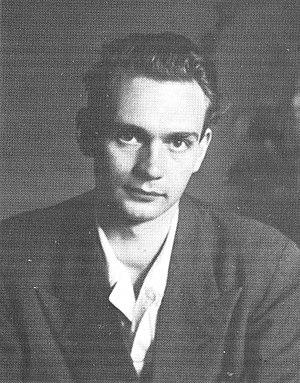
Stig Dagerman, né Stig Halvard Jansson, le 5 octobre 1923 à Älvkarleby, et mort le 4 novembre 1954 à Danderyd, est un écrivain et journaliste libertaire suédois.